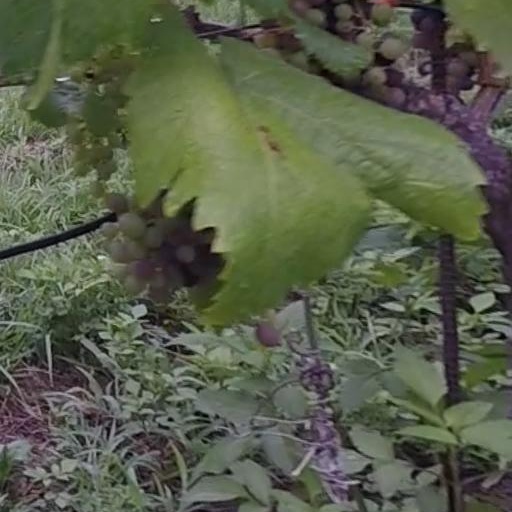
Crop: grape